Langenes Church

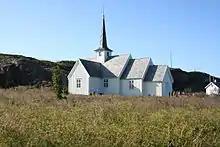
View of the church

Langenes Church is a parish church of the Church of Norway in Øksnes Municipality in Nordland county, Norway. It is located in the village of Stø, on the northern tip of the island of Langøya. It is one of the churches for the Øksnes parish which is part of the Vesterålen prosti (deanery) in the Diocese of Sør-Hålogaland. The white, wooden church was built in a cruciform style in 1795. The church seats about 165 people.